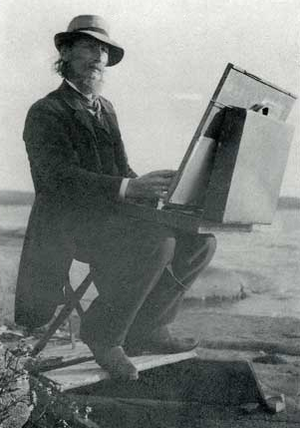
Amaldus Nielsen
Amaldus Clarin Nielsen var en norsk landskabsmaler.